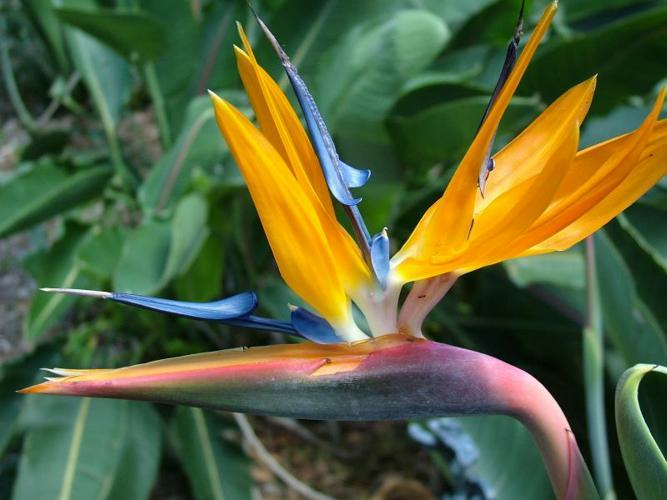
Flower: bird of paradise